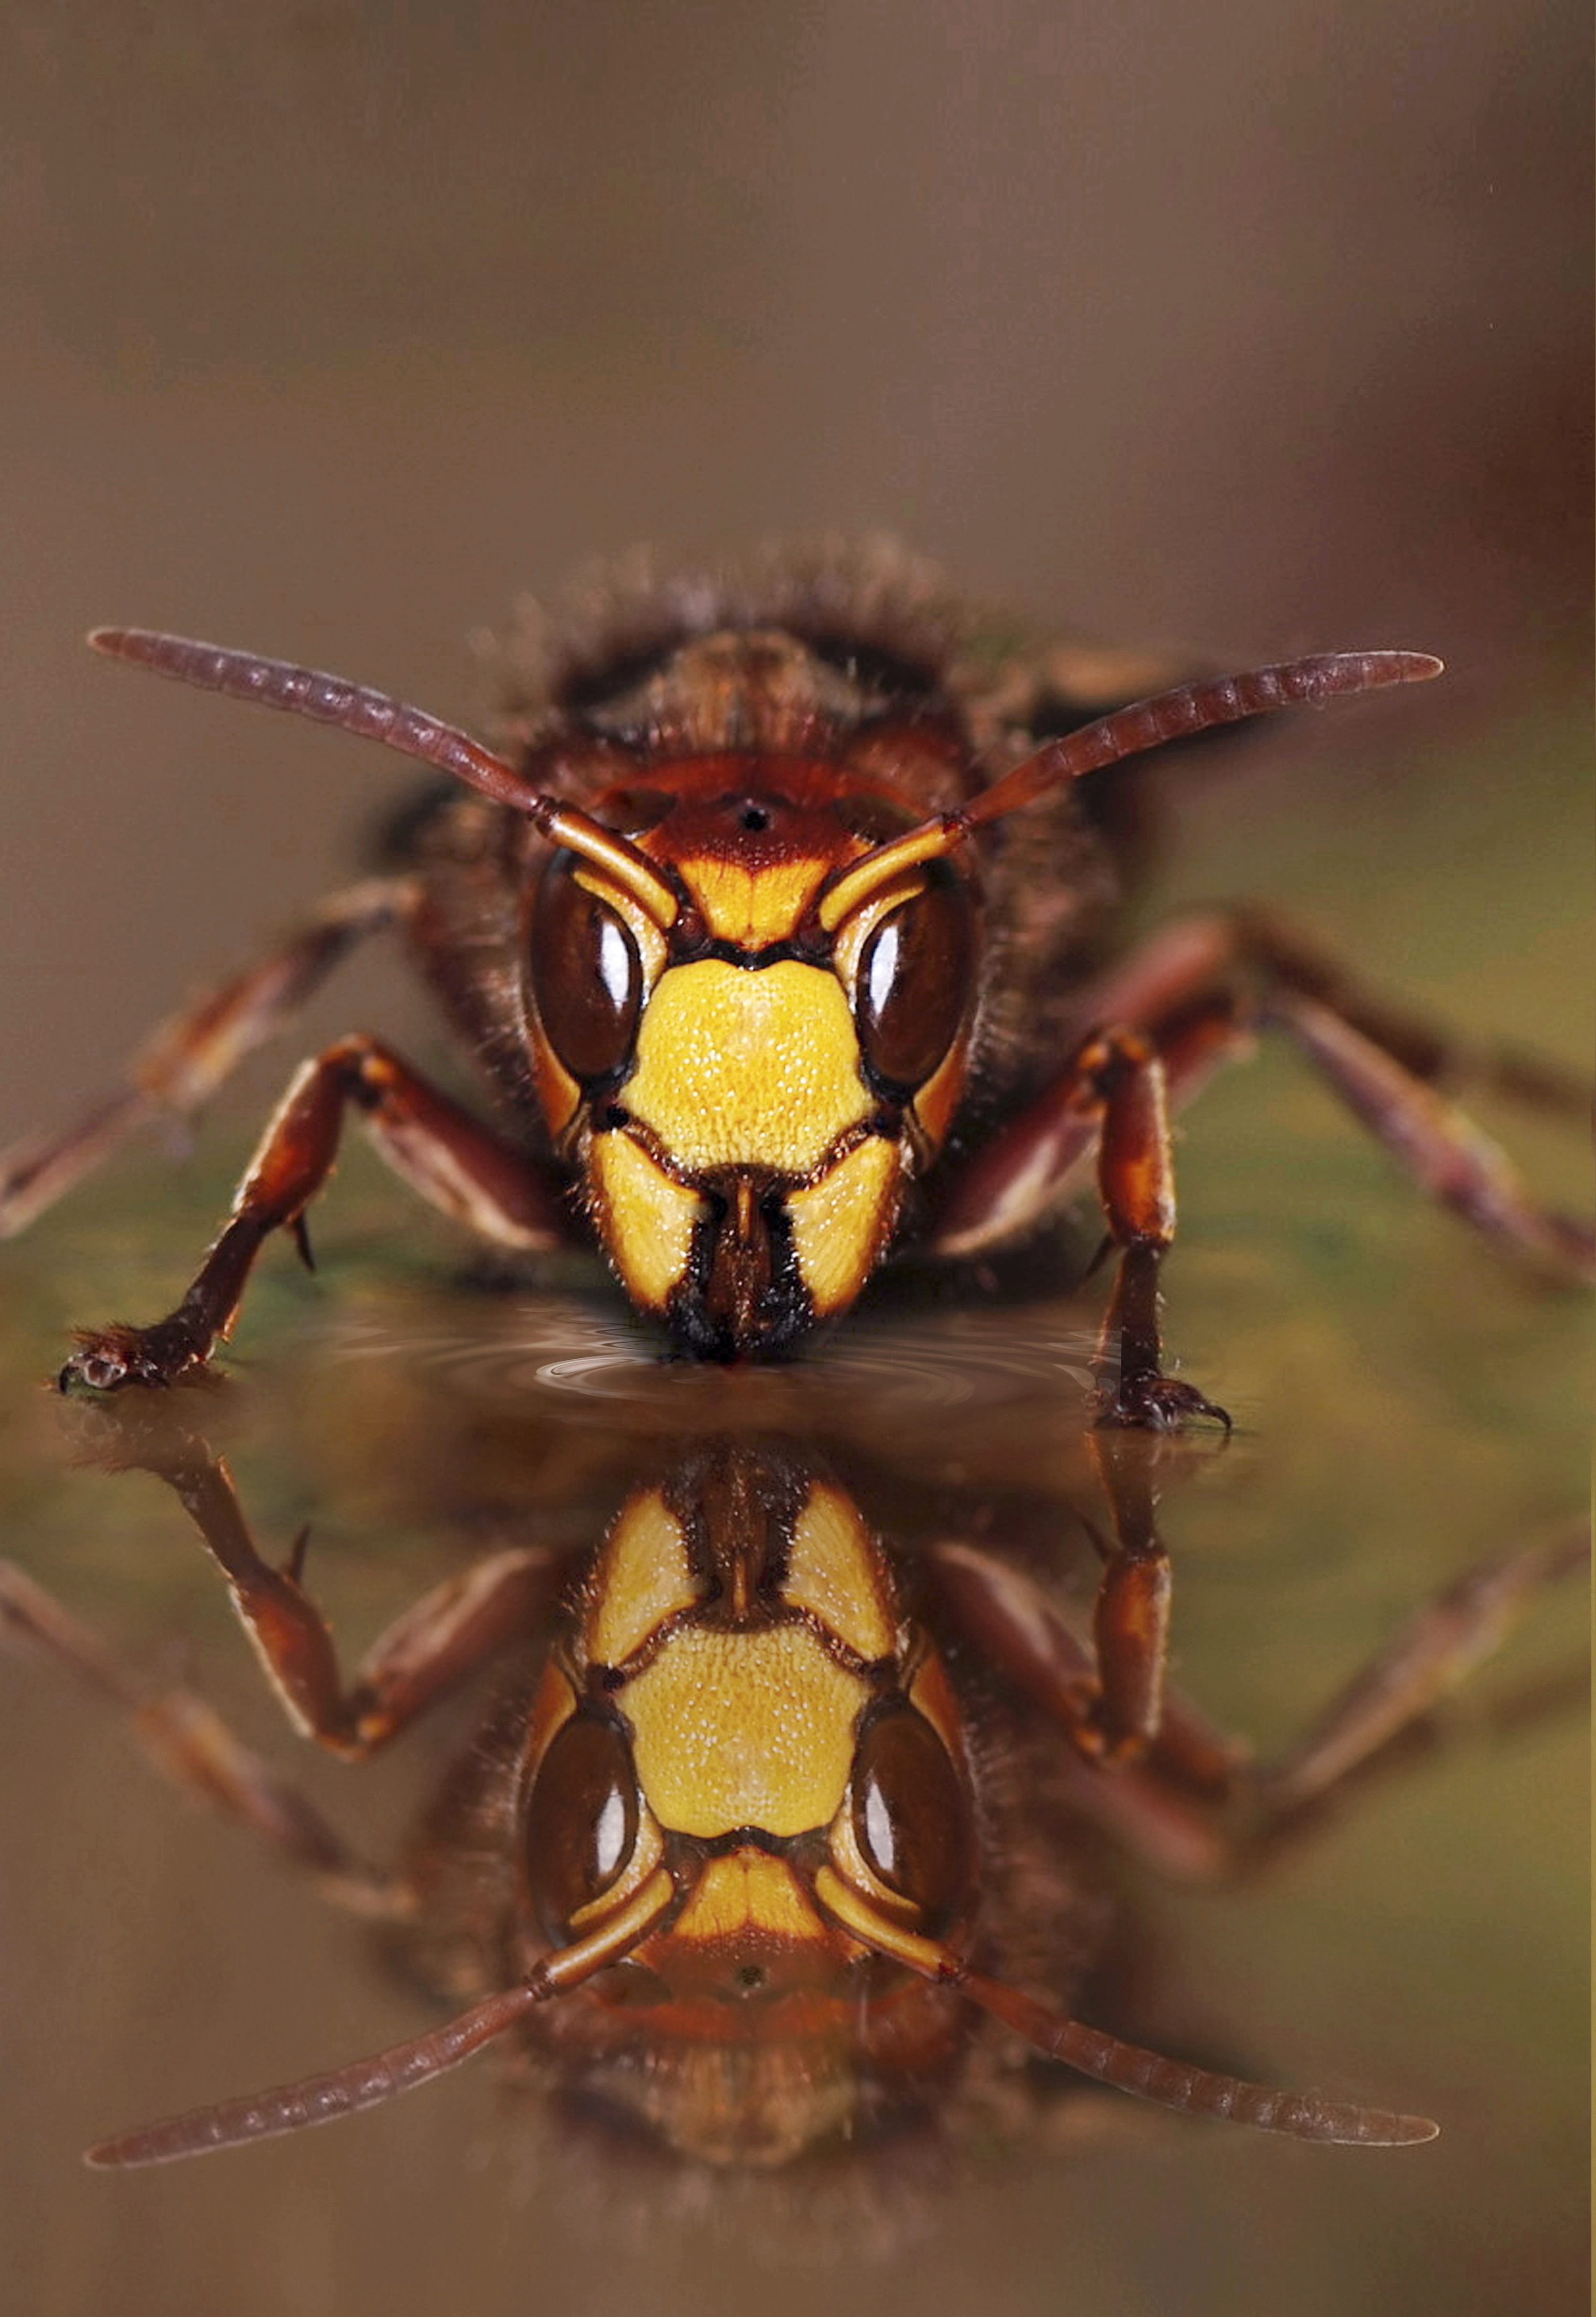
nature, photography, animal, fly, summer, reflection, insect, macro, drink, garden, close, fauna, invertebrate, close up, hornet, wasp, pest, mirroring, macro photography, arthropod, useful, araneus, membrane winged insect, orb weaver spider, hornets queen